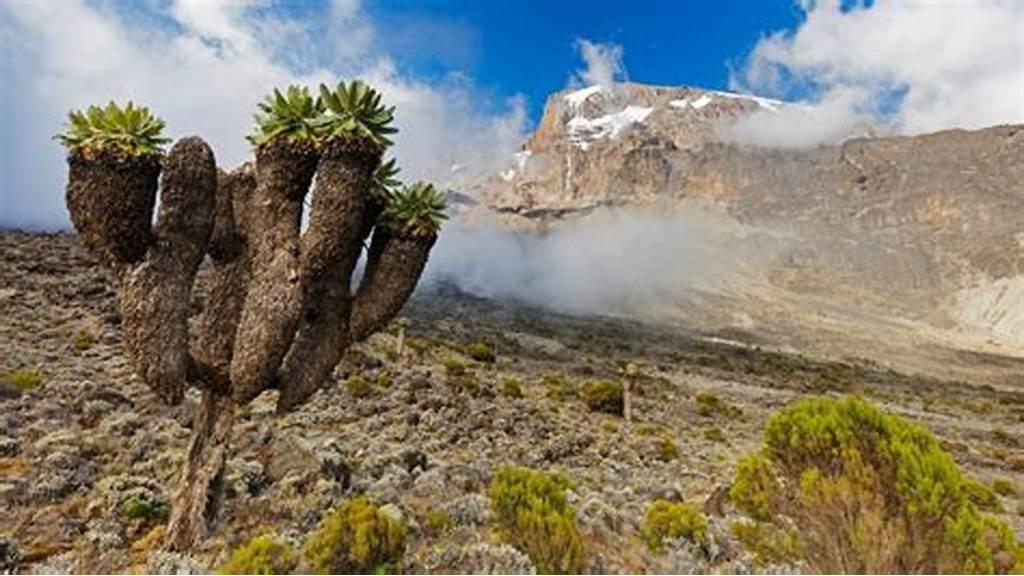
Mlima mrefu ukiwa na barafu iliyoshuka juu ya vilele vyake. Huku chini kukiwa kuna miti michache ya kijani ikitapaka hapa na pale chini ya anga la bluu iliyopamba na mawingu meupe. Ikiunda mandhari tulivu na ya kuvutia sana.